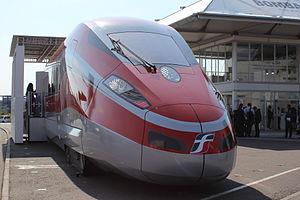
Le Zefiro est une famille de train à grande vitesse conçue par la société Bombardier Transport. Cette architecture a pour but de permettre la circulation de trains jusqu'à 380 km/h, suivant la tendance de ses concurrents.